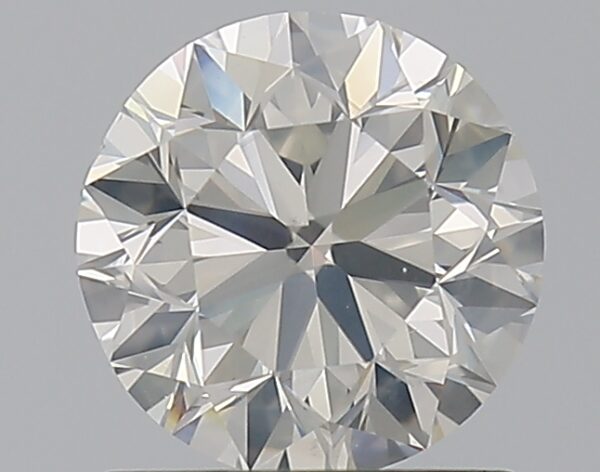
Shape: round
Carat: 1
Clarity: SI2
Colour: J
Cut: VG
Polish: EX
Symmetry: VG
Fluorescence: N
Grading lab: GIA
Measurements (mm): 6.15 x 6.23 x 4.02